The West as America

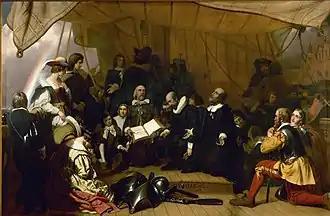
"Embarkation of the Pilgrims at Delft Haven, Holland, July 22, 1620" (1844) by Robert Walter Weir

Truettner writes "...images from Christopher Columbus to Kit Carson show the discovery and settlement of the West as a heroic undertaking. Many nineteenth-century artists and the public believed that these images represented a faithful account of civilization moving westward. A more recent approach argues that these images are carefully staged fiction and that their role was to justify the hardship and conflict of nation building. Western scenes extolled progress but rarely noted damaging social and environmental change." Another text label read: